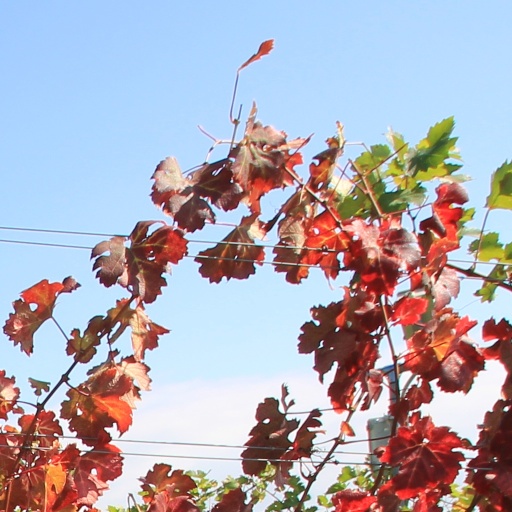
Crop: grape